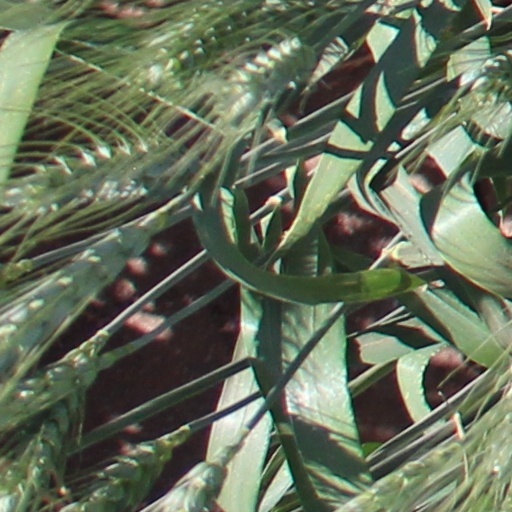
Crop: wheat